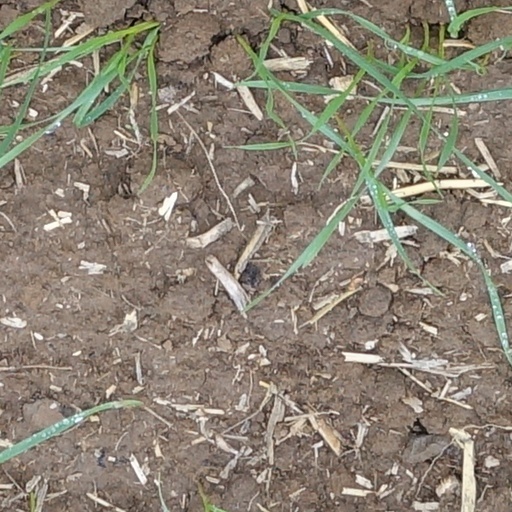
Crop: wheat